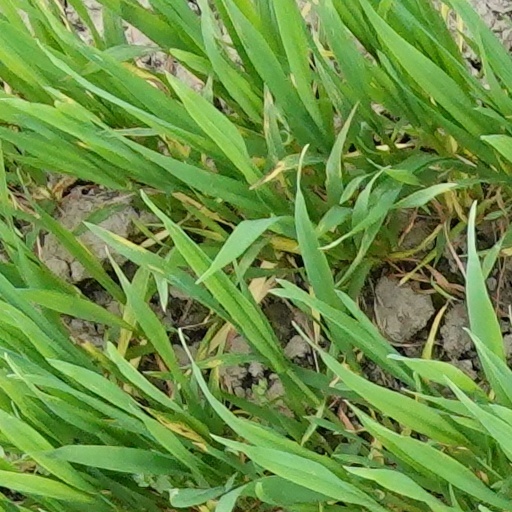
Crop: wheat